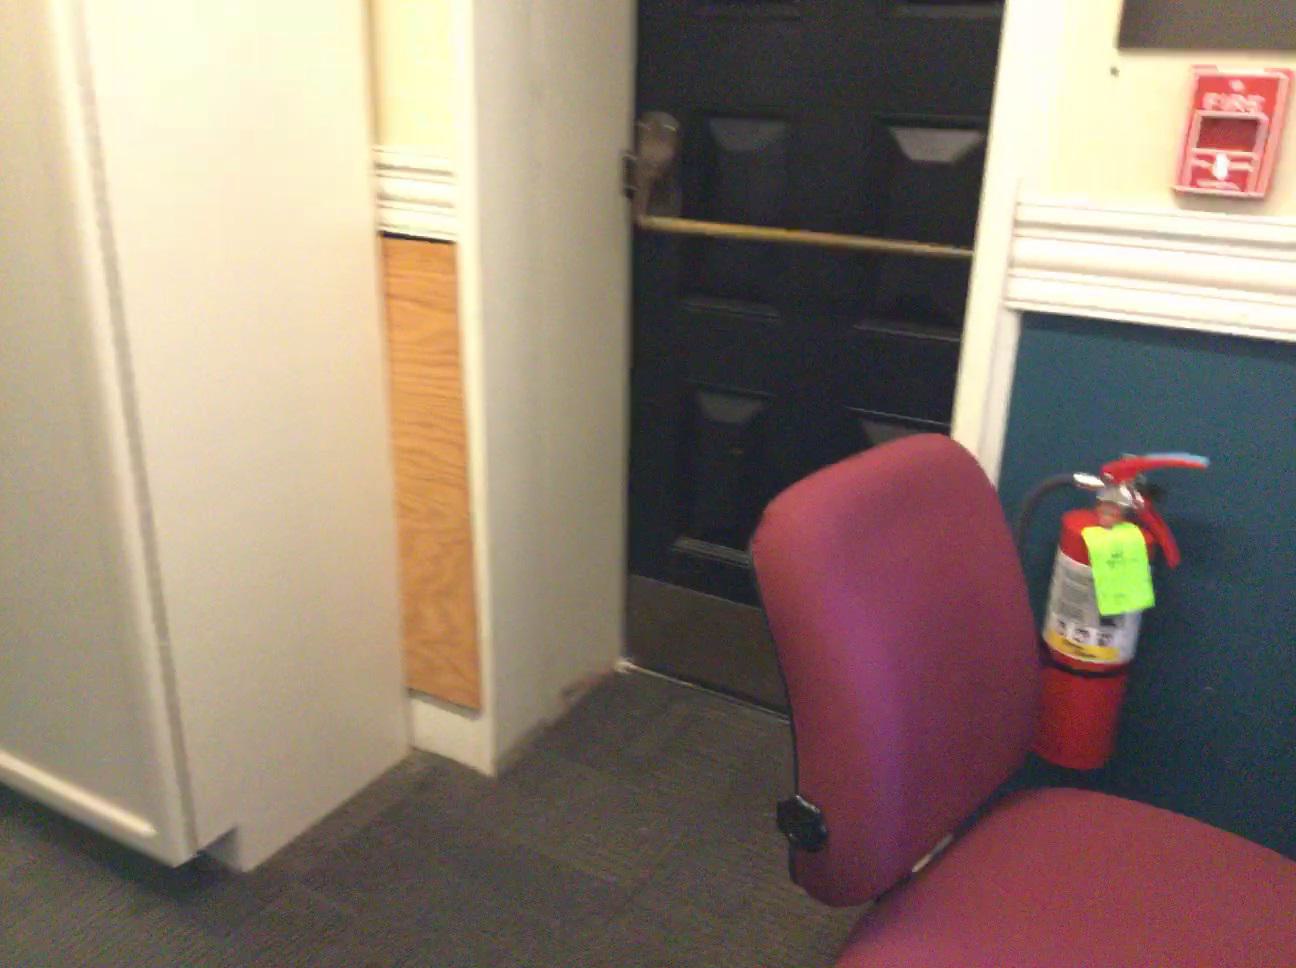
Question: Can the paper fit in front of the fire extinguisher from the world's perspective? Final answer should be yes or no.
Answer: No